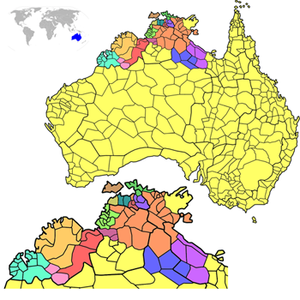
Carte linguistique des langues aborigènes d'Autralie
Les langues bunubanes sont une famille de langues aborigènes d'Australie.